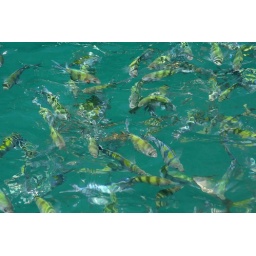
The fish swarmed around the boat as we threw bread in.